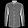
Label: Shirt